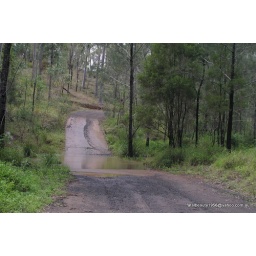
wet dirt road and water over road and trees